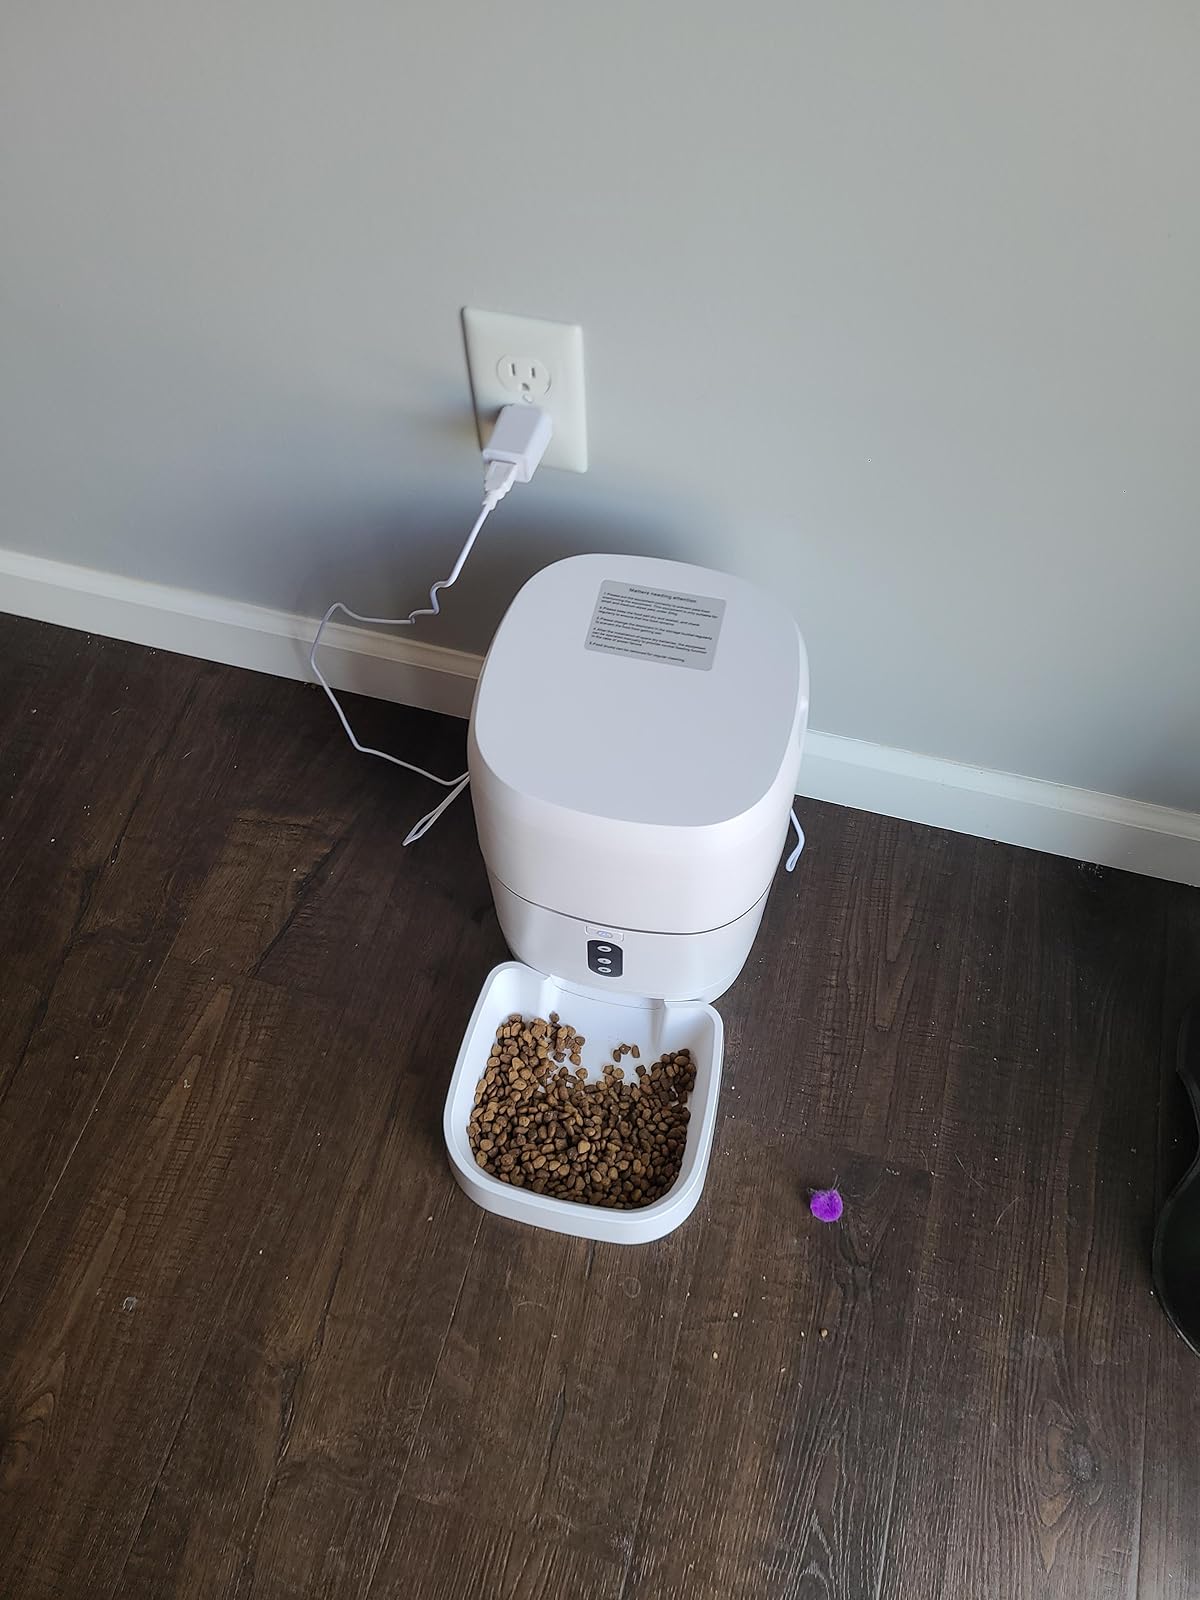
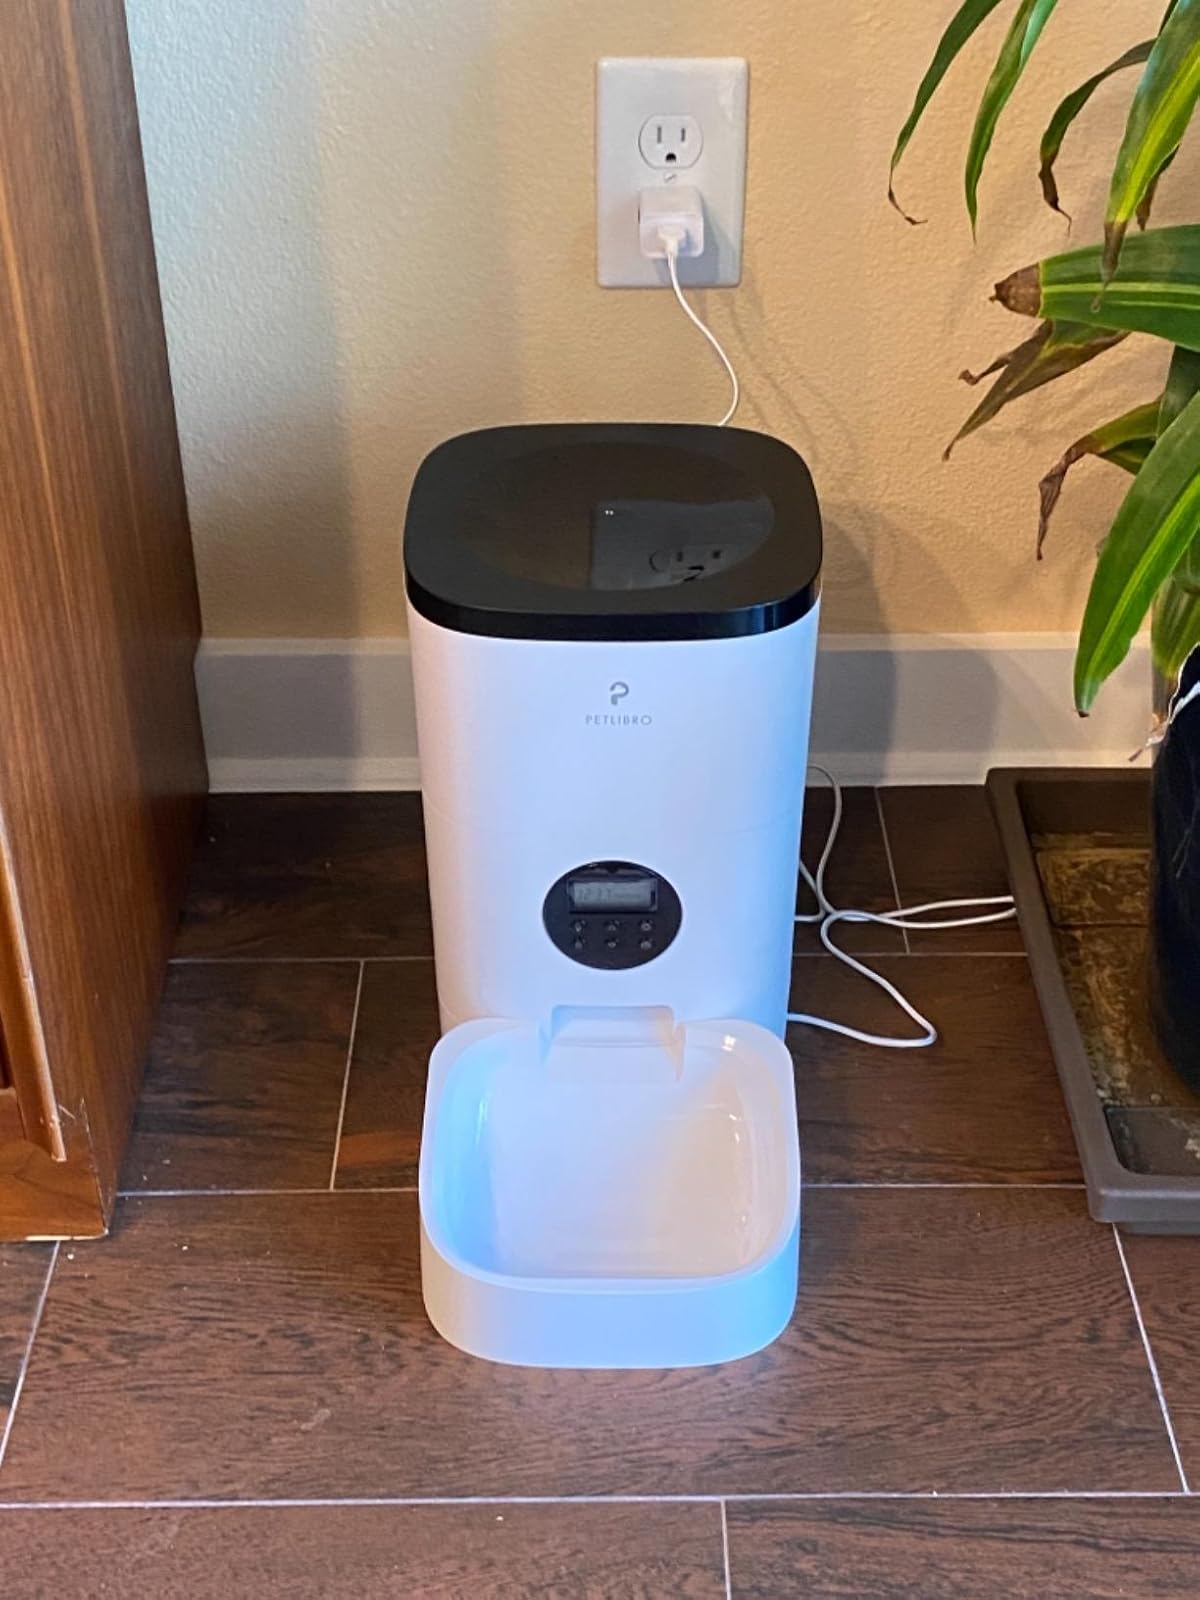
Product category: items_feeder
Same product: no